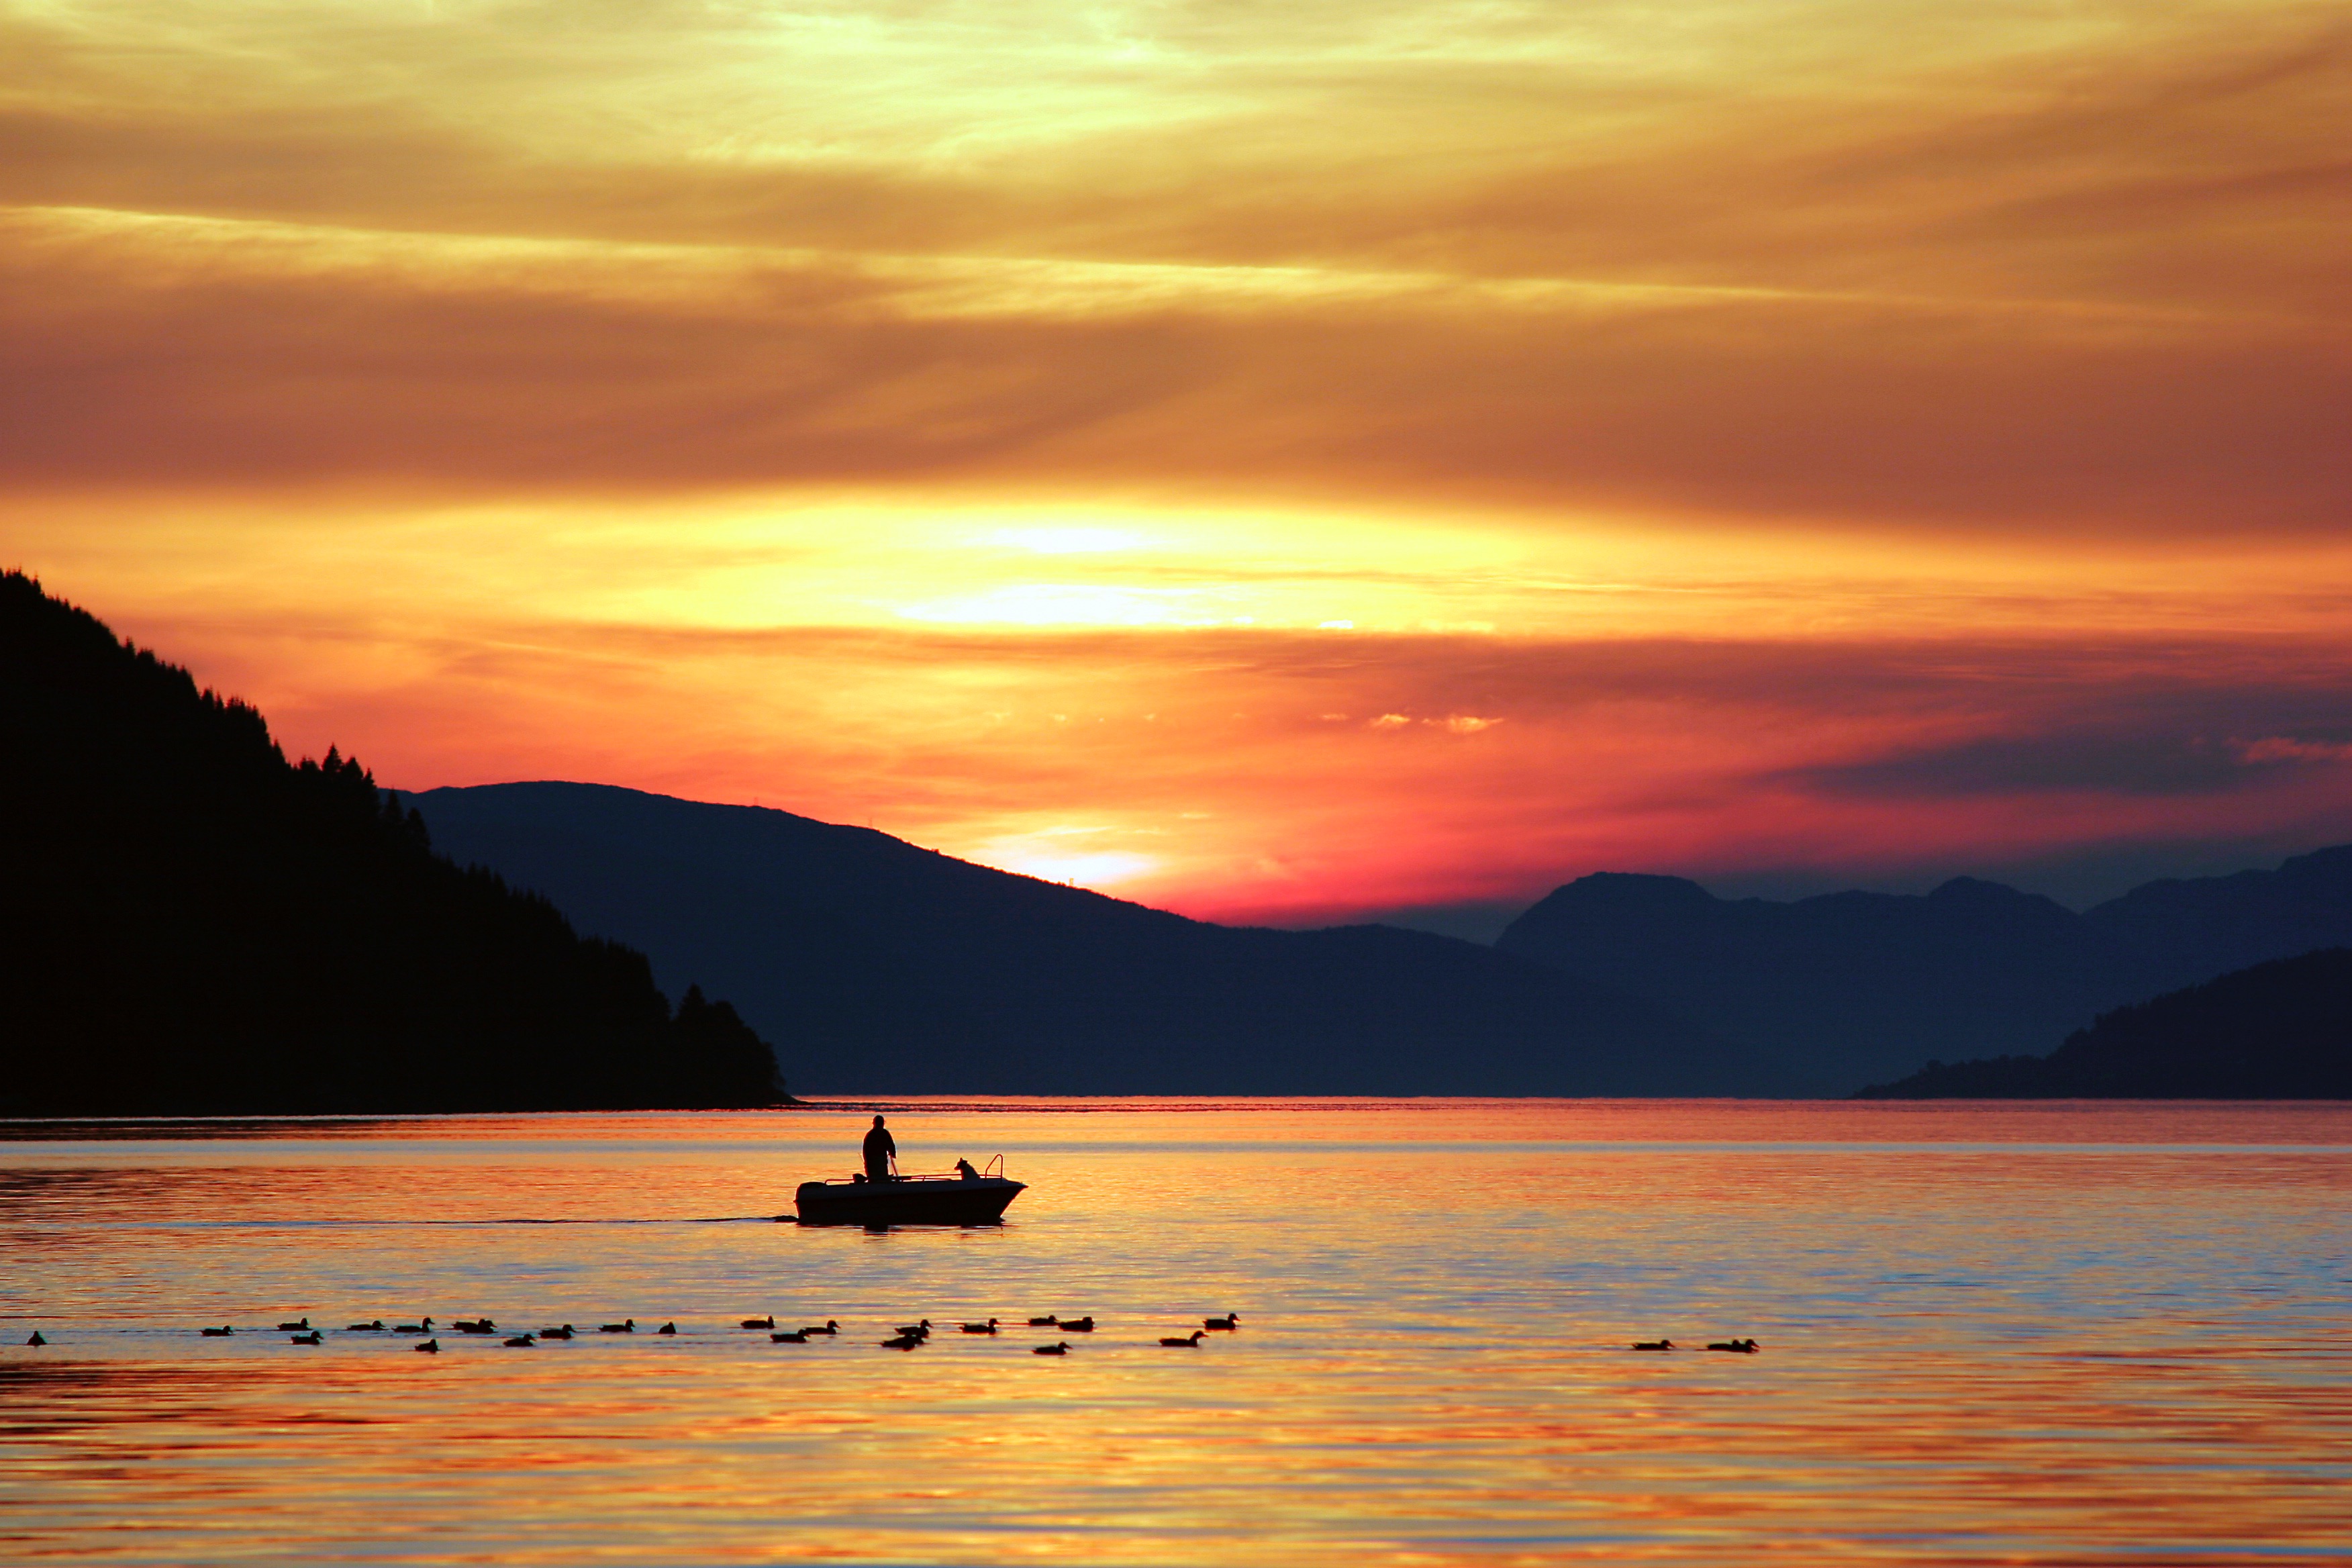
beach, sea, coast, ocean, horizon, cloud, sky, sunrise, sunset, boat, morning, shore, lake, dawn, dusk, evening, reflection, fishing, bay, loch, afterglow